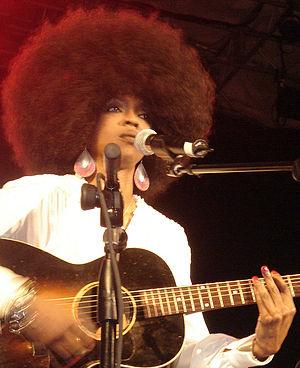
La liste qui suit comprend des artistes de neo soul notables.